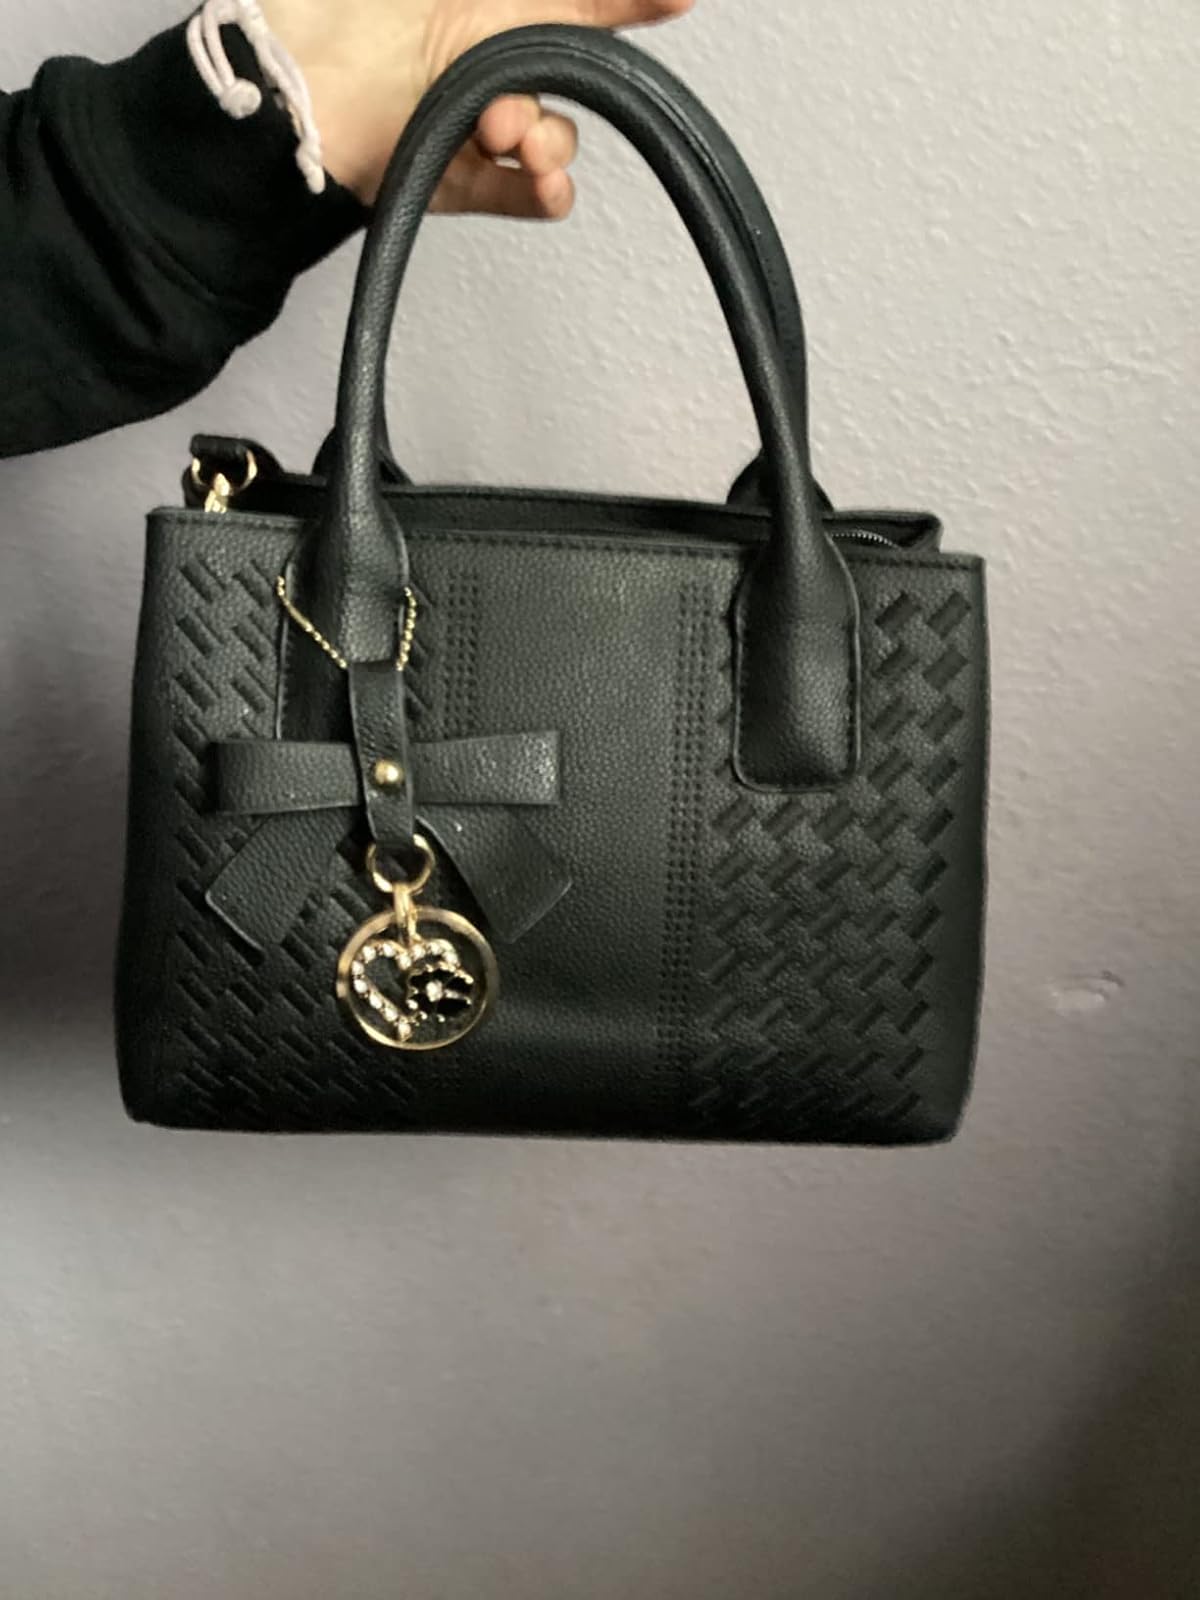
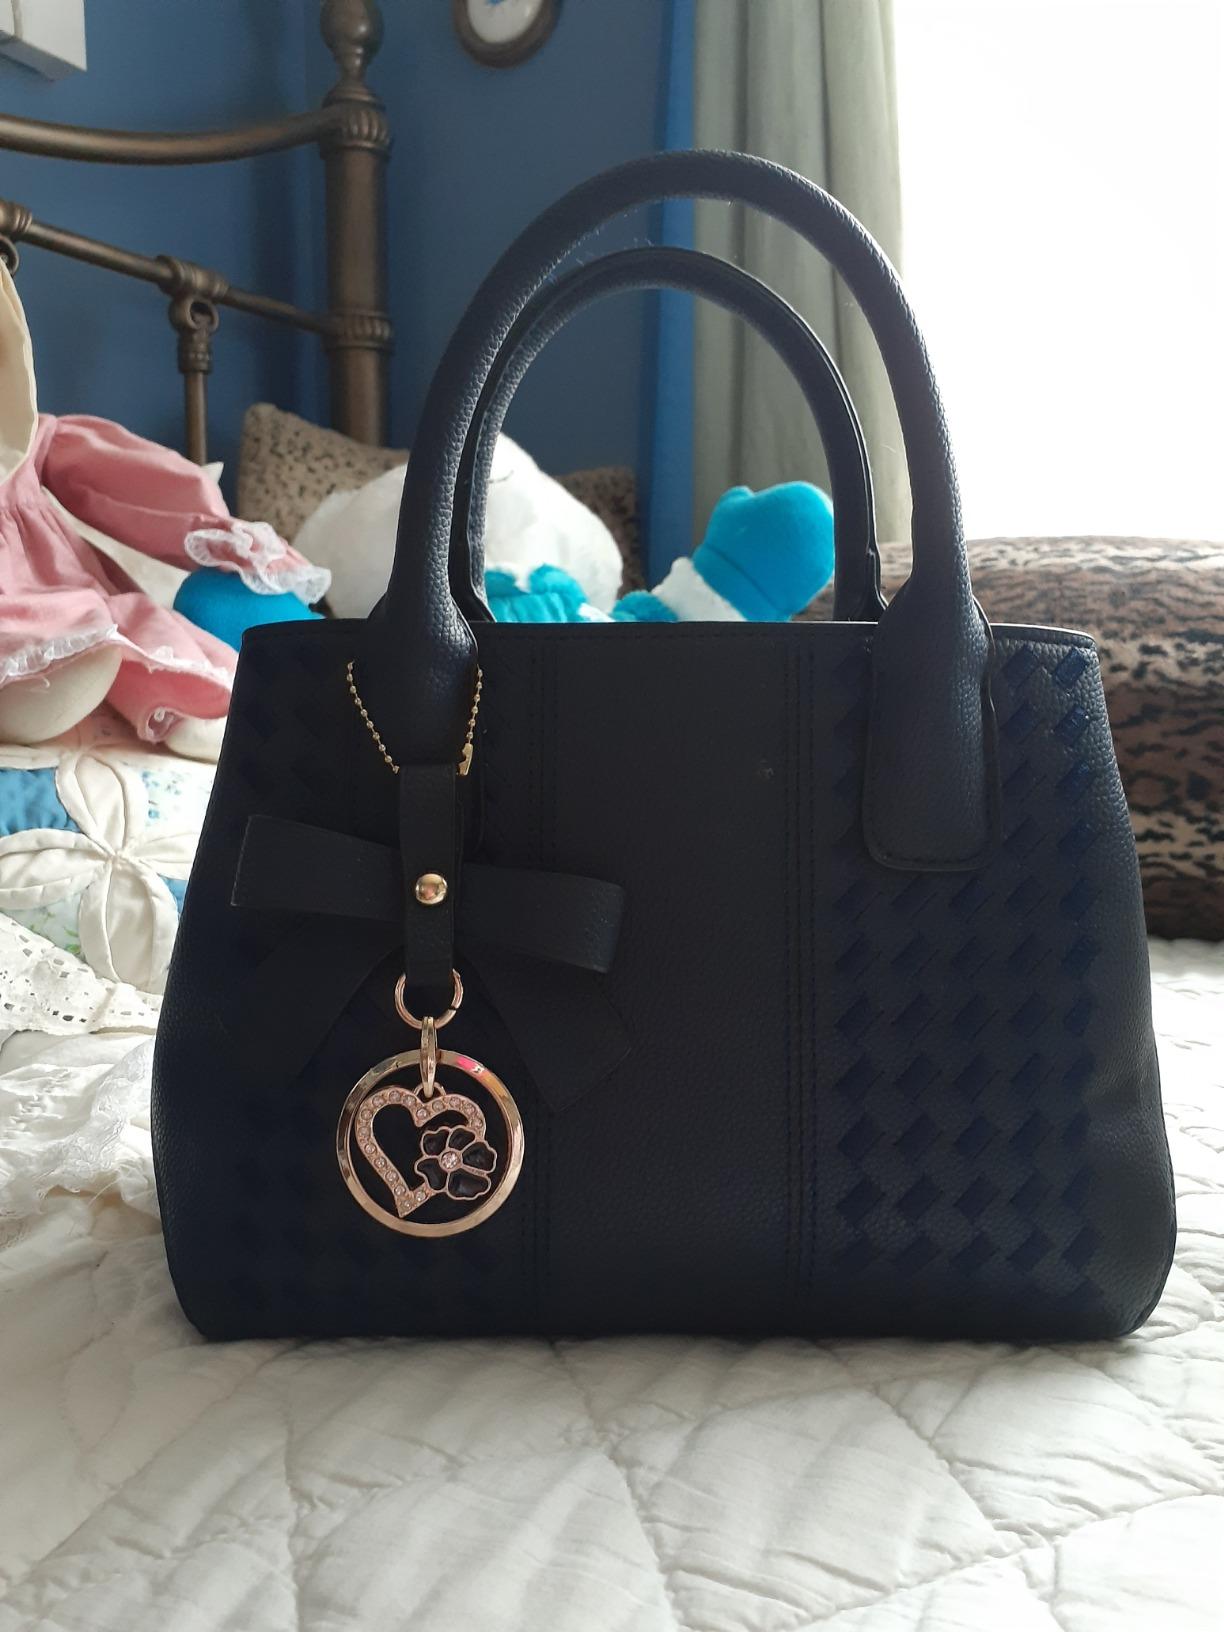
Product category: accessories_handbag
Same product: yes